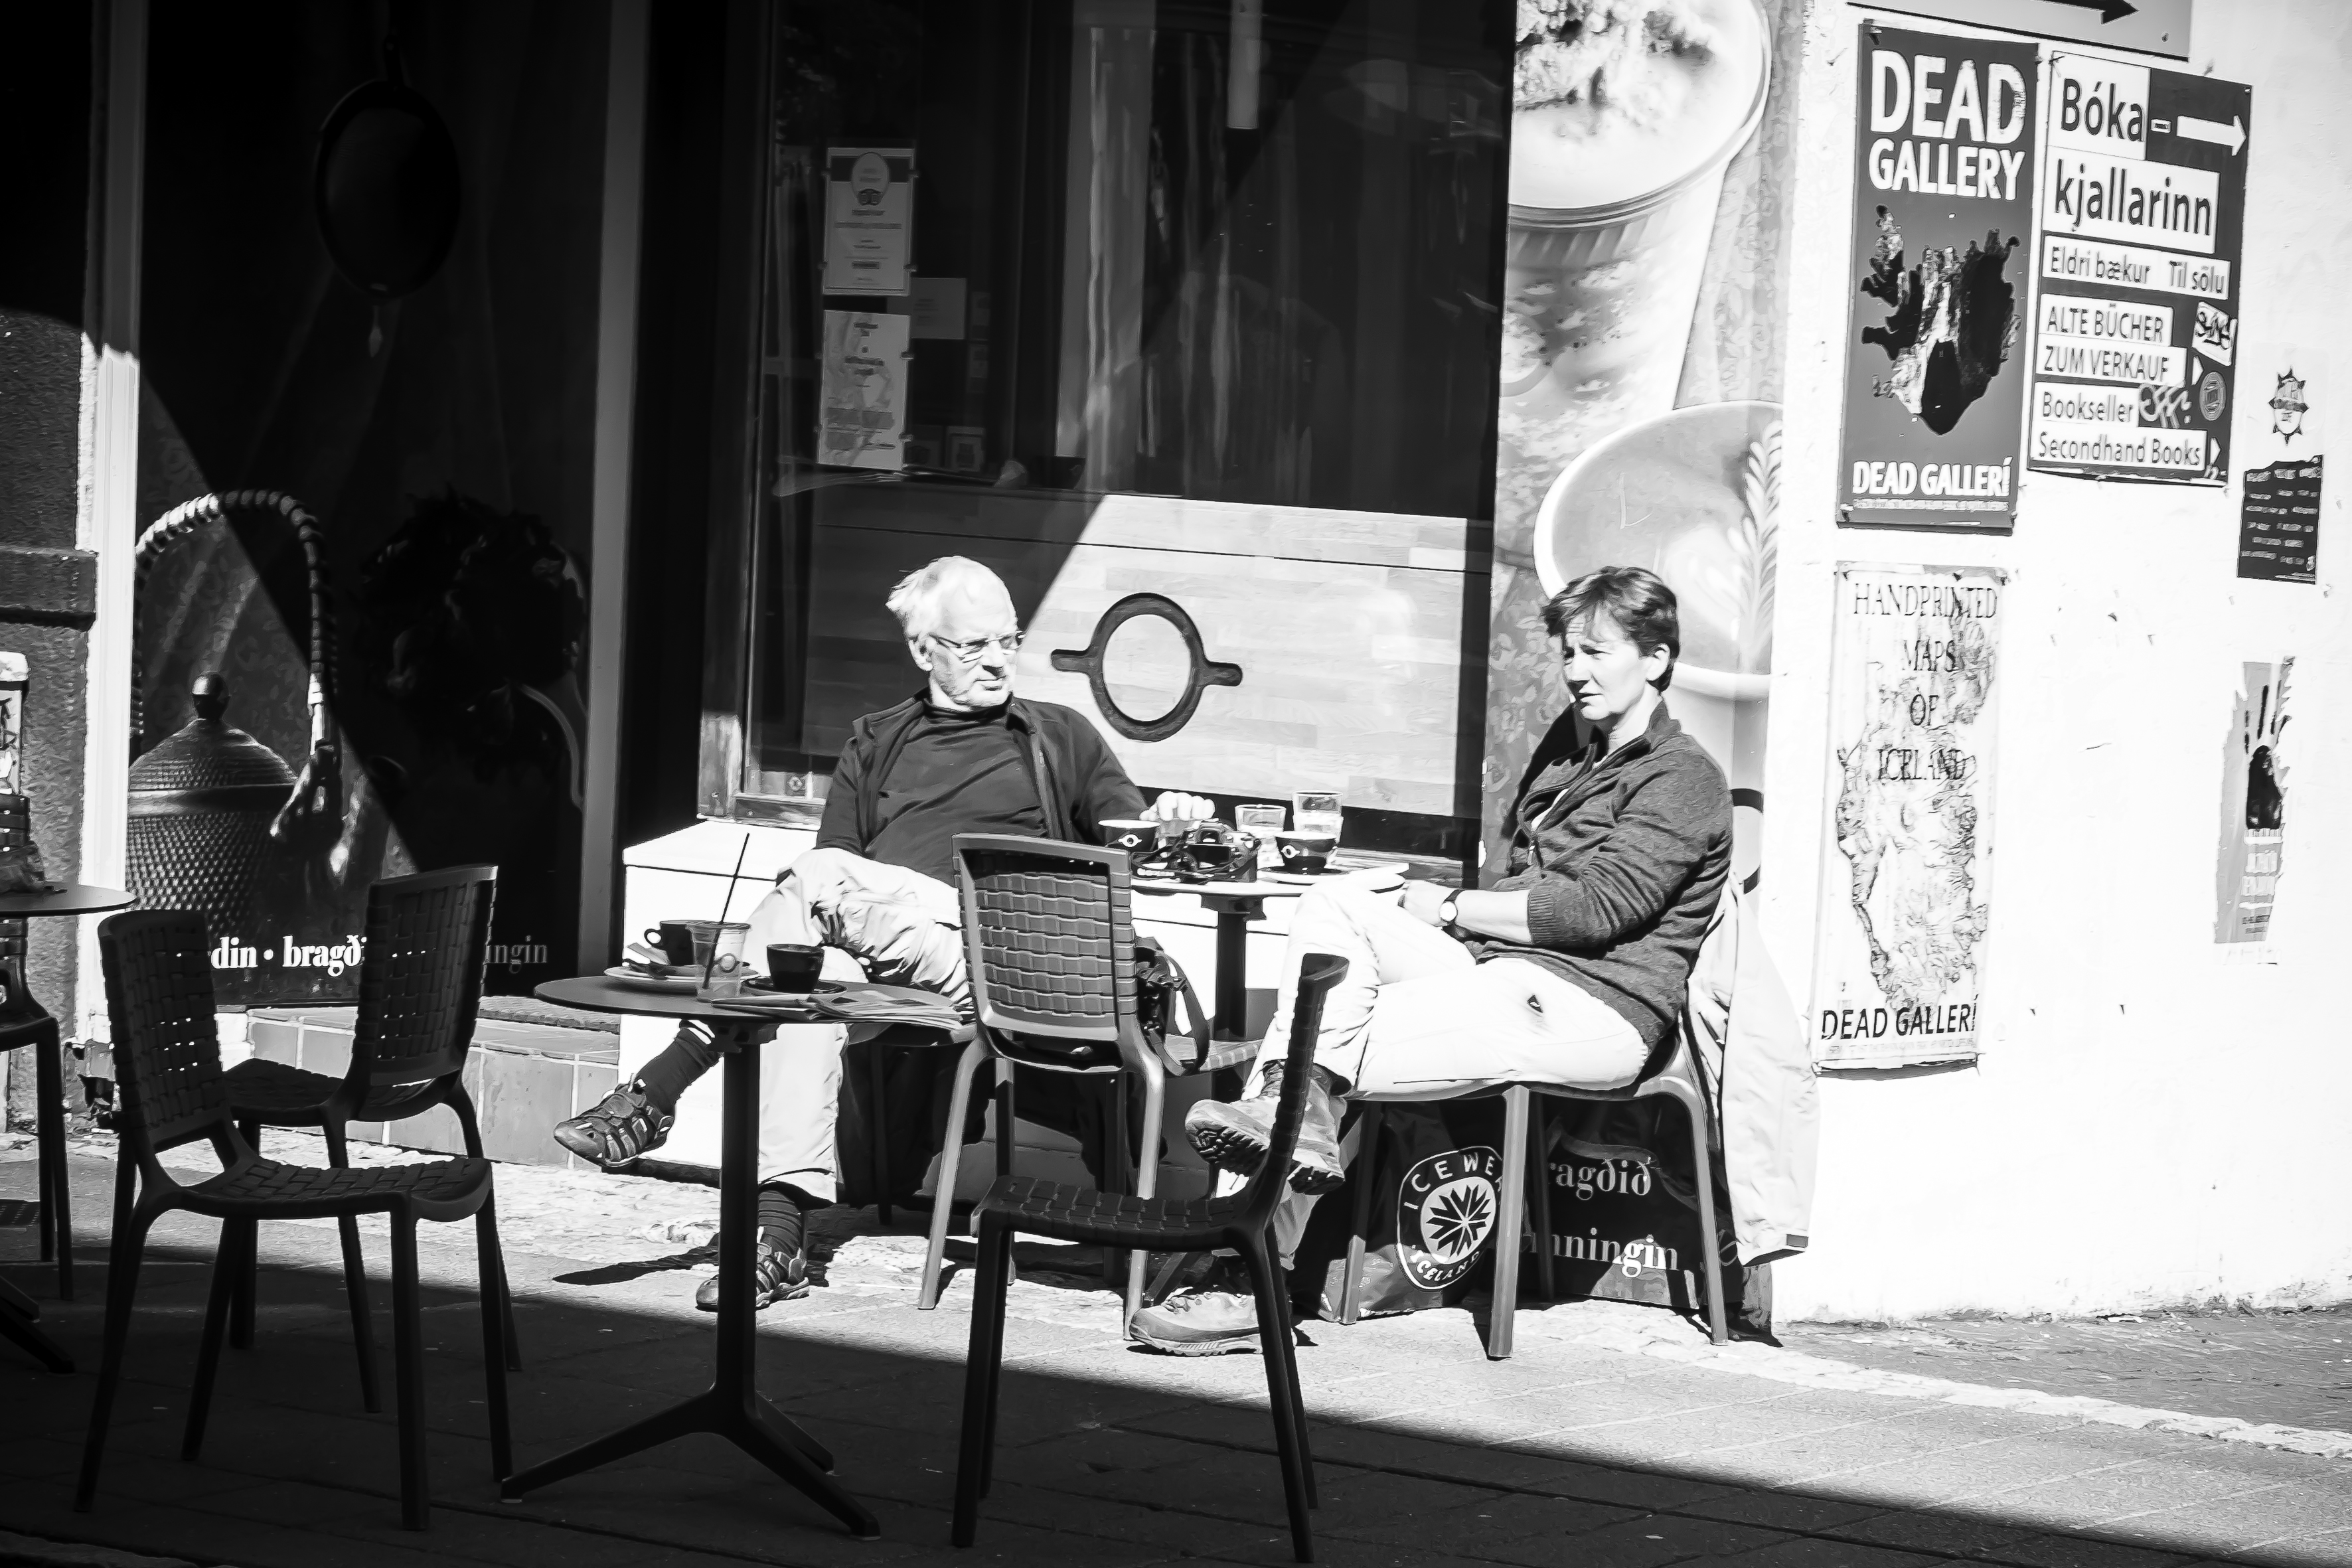
black and white, road, white, street, photography, urban, travel, fujifilm, iceland, black, monochrome, bw, blackandwhite, blackwhite, art, is, infrastructure, ngc, photograph, snapshot, fuji, fujixt1, fujix, noireblanc, monochrome photography